Venus de Brizet

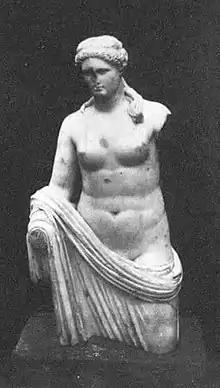
The Venus de Brizet

The Venus de Brizet is a marble sculpture of Venus (Aphrodite to the Greeks), discovered in a field in Saint-Just-sur-Loire, in Loire, France), in 1937.